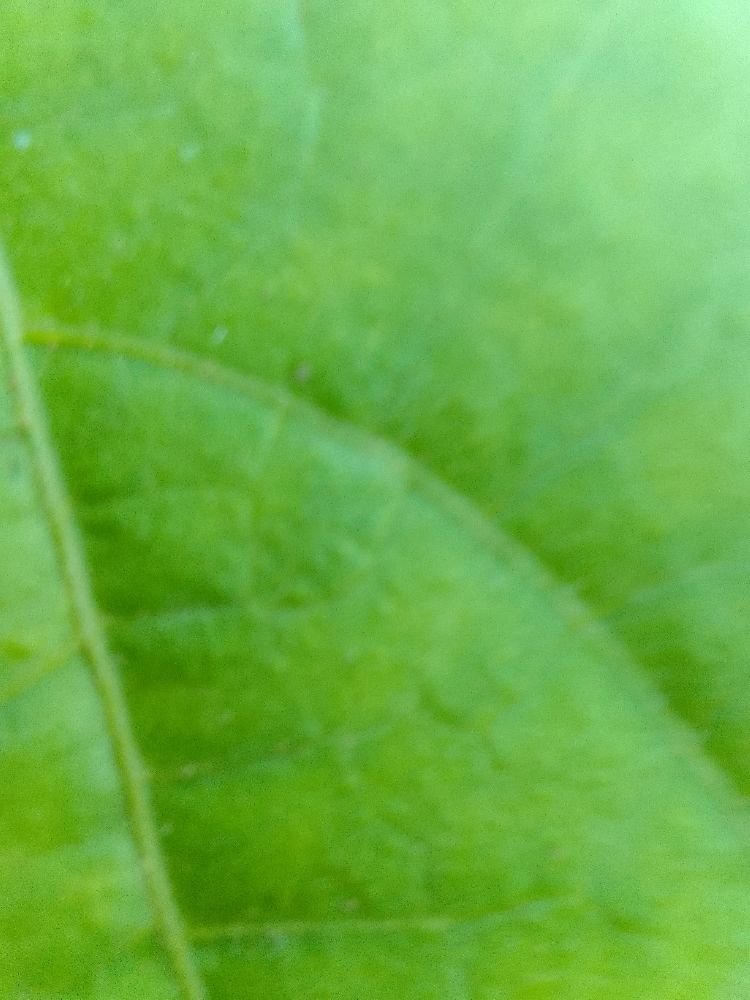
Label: healthy